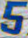
Number: 5